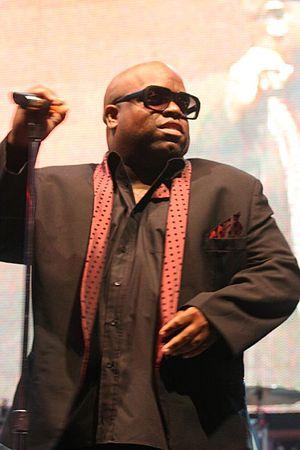
Cee Lo Green, de son vrai nom Thomas DeCarlo Callaway, né le 30 mai 1974 à Atlanta, en Géorgie, est un auteur-compositeur-interprète, producteur et rappeur américain évoluant aussi bien dans le rap, le funk, le RnB ou la soul.
The Masked Singer est une émission de télévision dédiée à la compétition de chant type télé crochet. La première saison de l'émission au Royaume-Uni sera diffusée sur STV le 4 janvier 2020. Elle est basée sur le format sud-coréen King of Mask Singer.